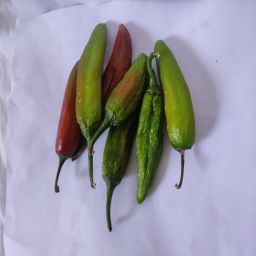
Crop: New Mexico Green Chile
Quality: Old